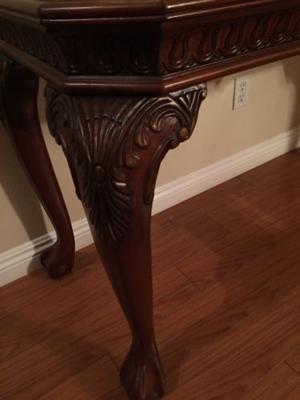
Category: table